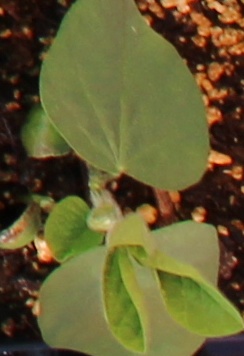
Label: Soybean